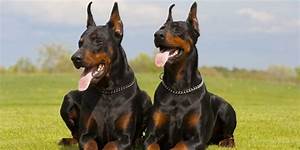
Label: cane